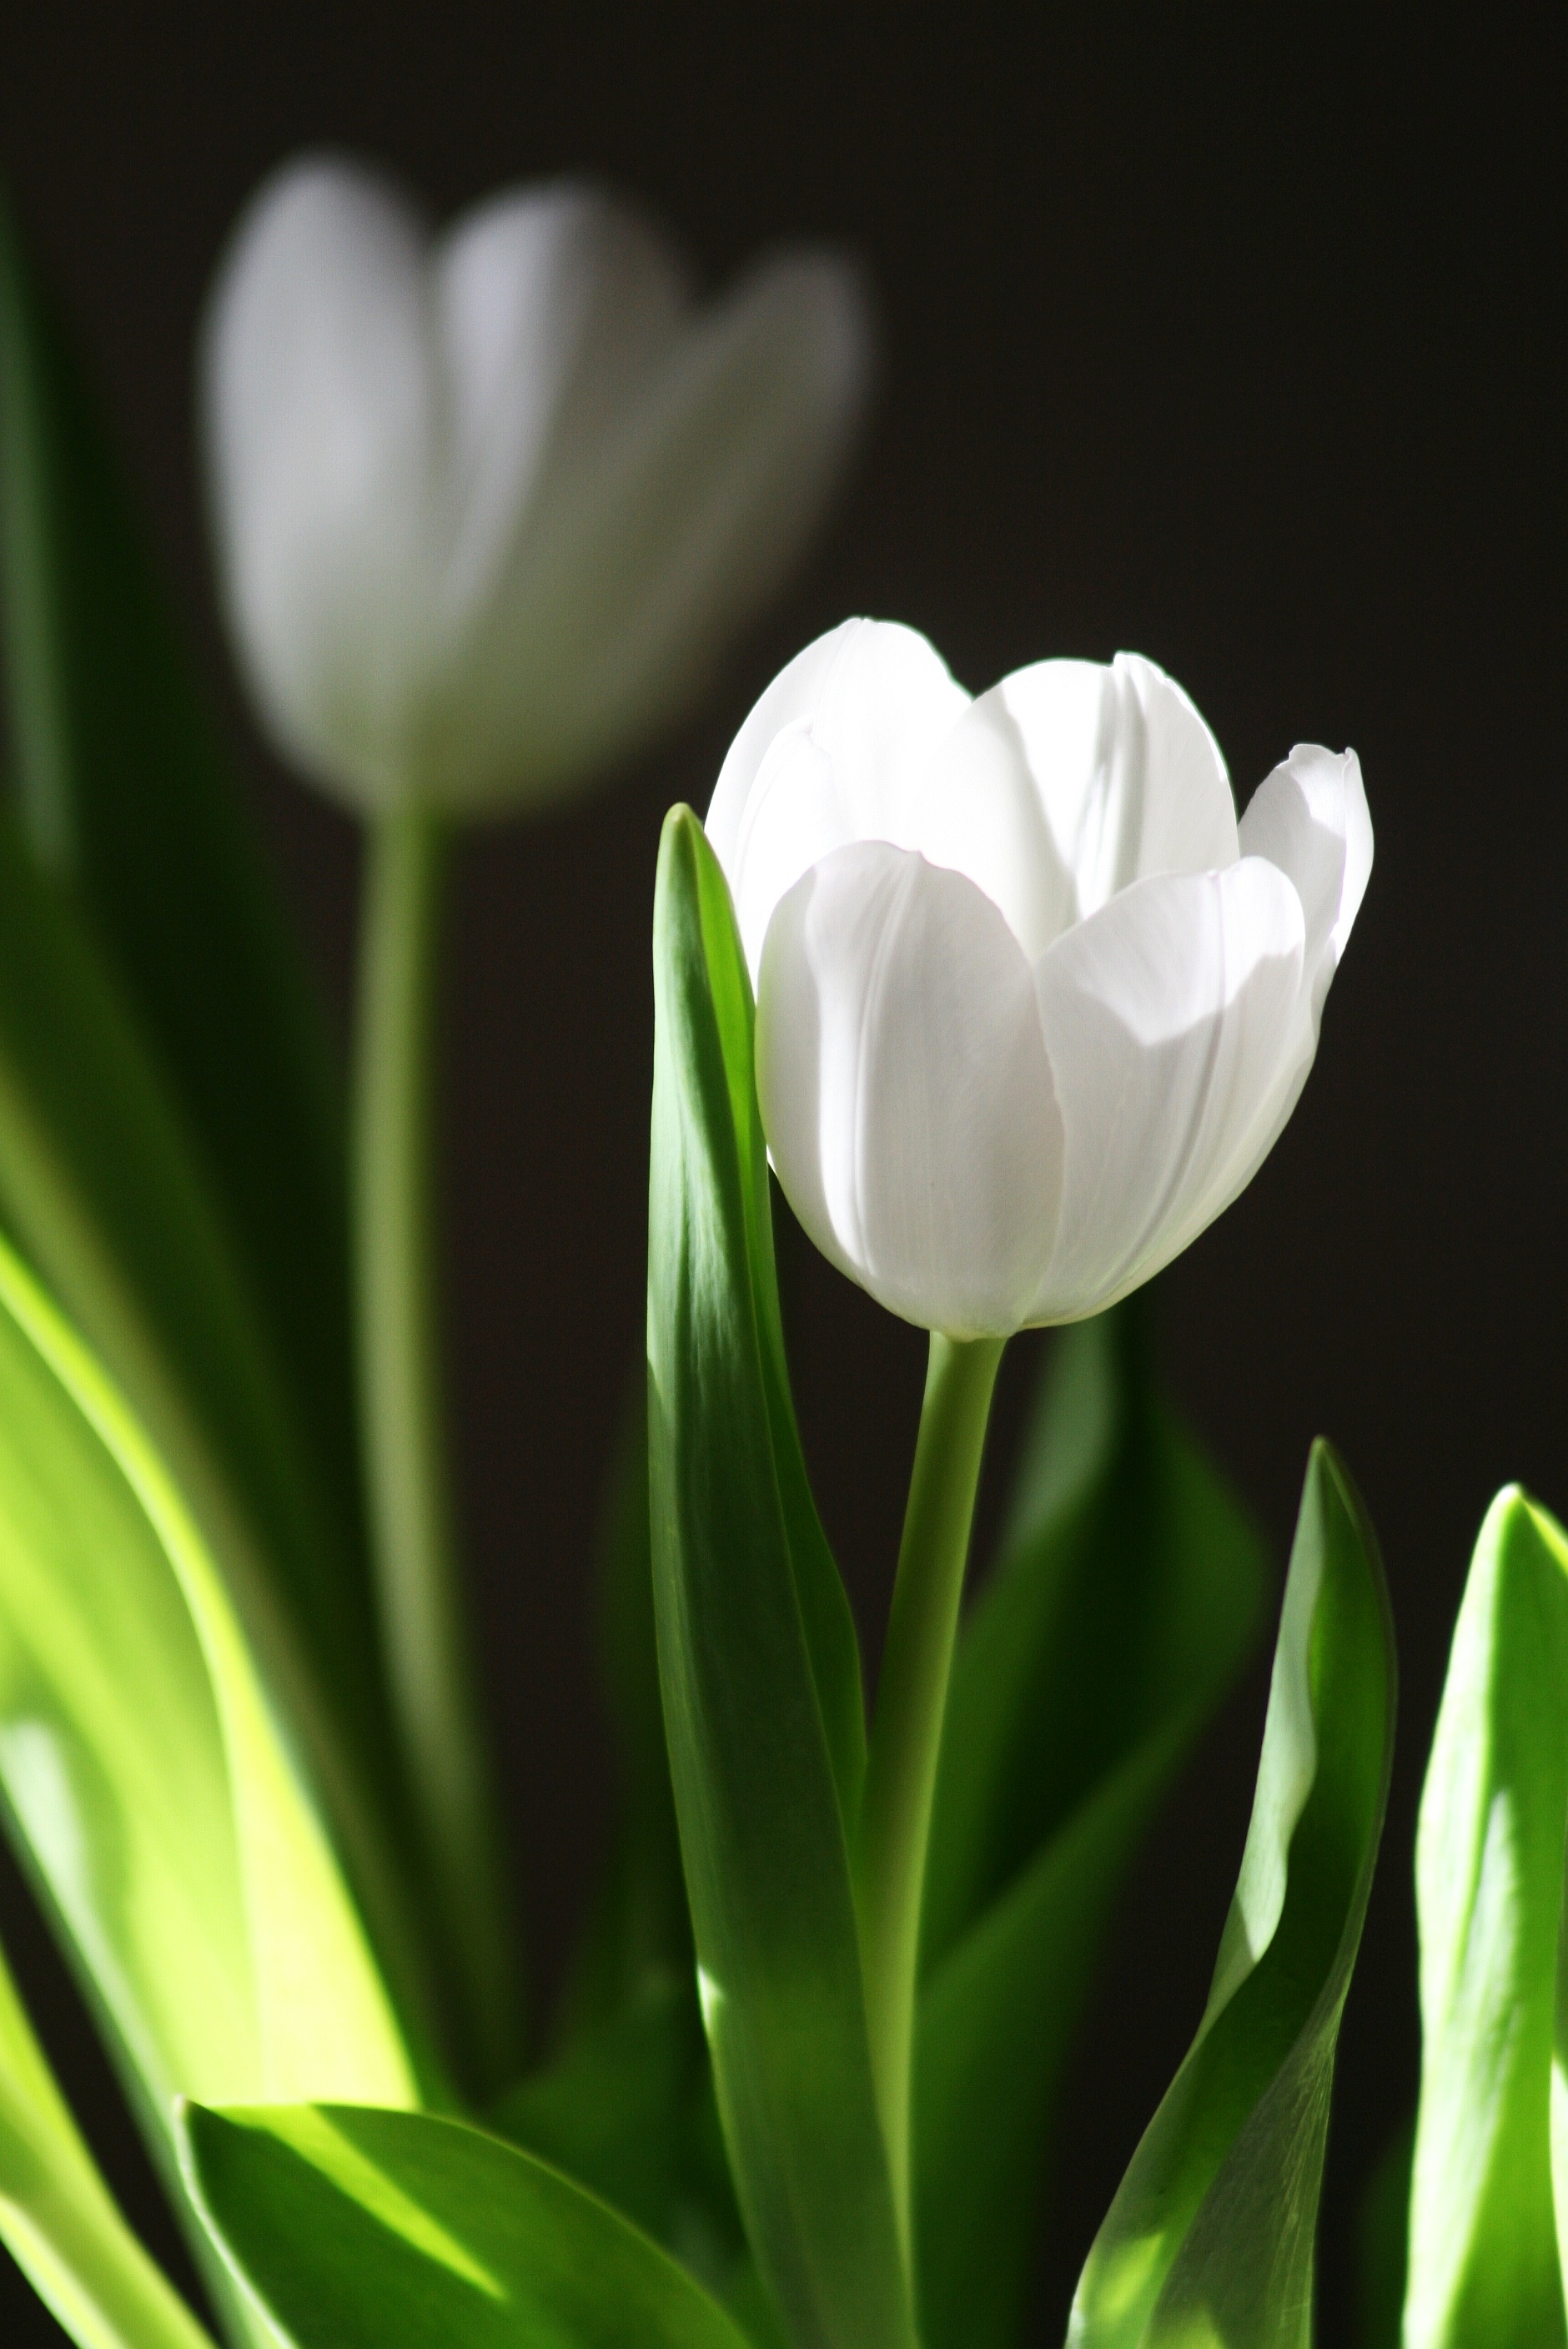
nature, plant, flower, petal, tulip, flora, flowers, flowering plant, lily family, plant stem, land plant